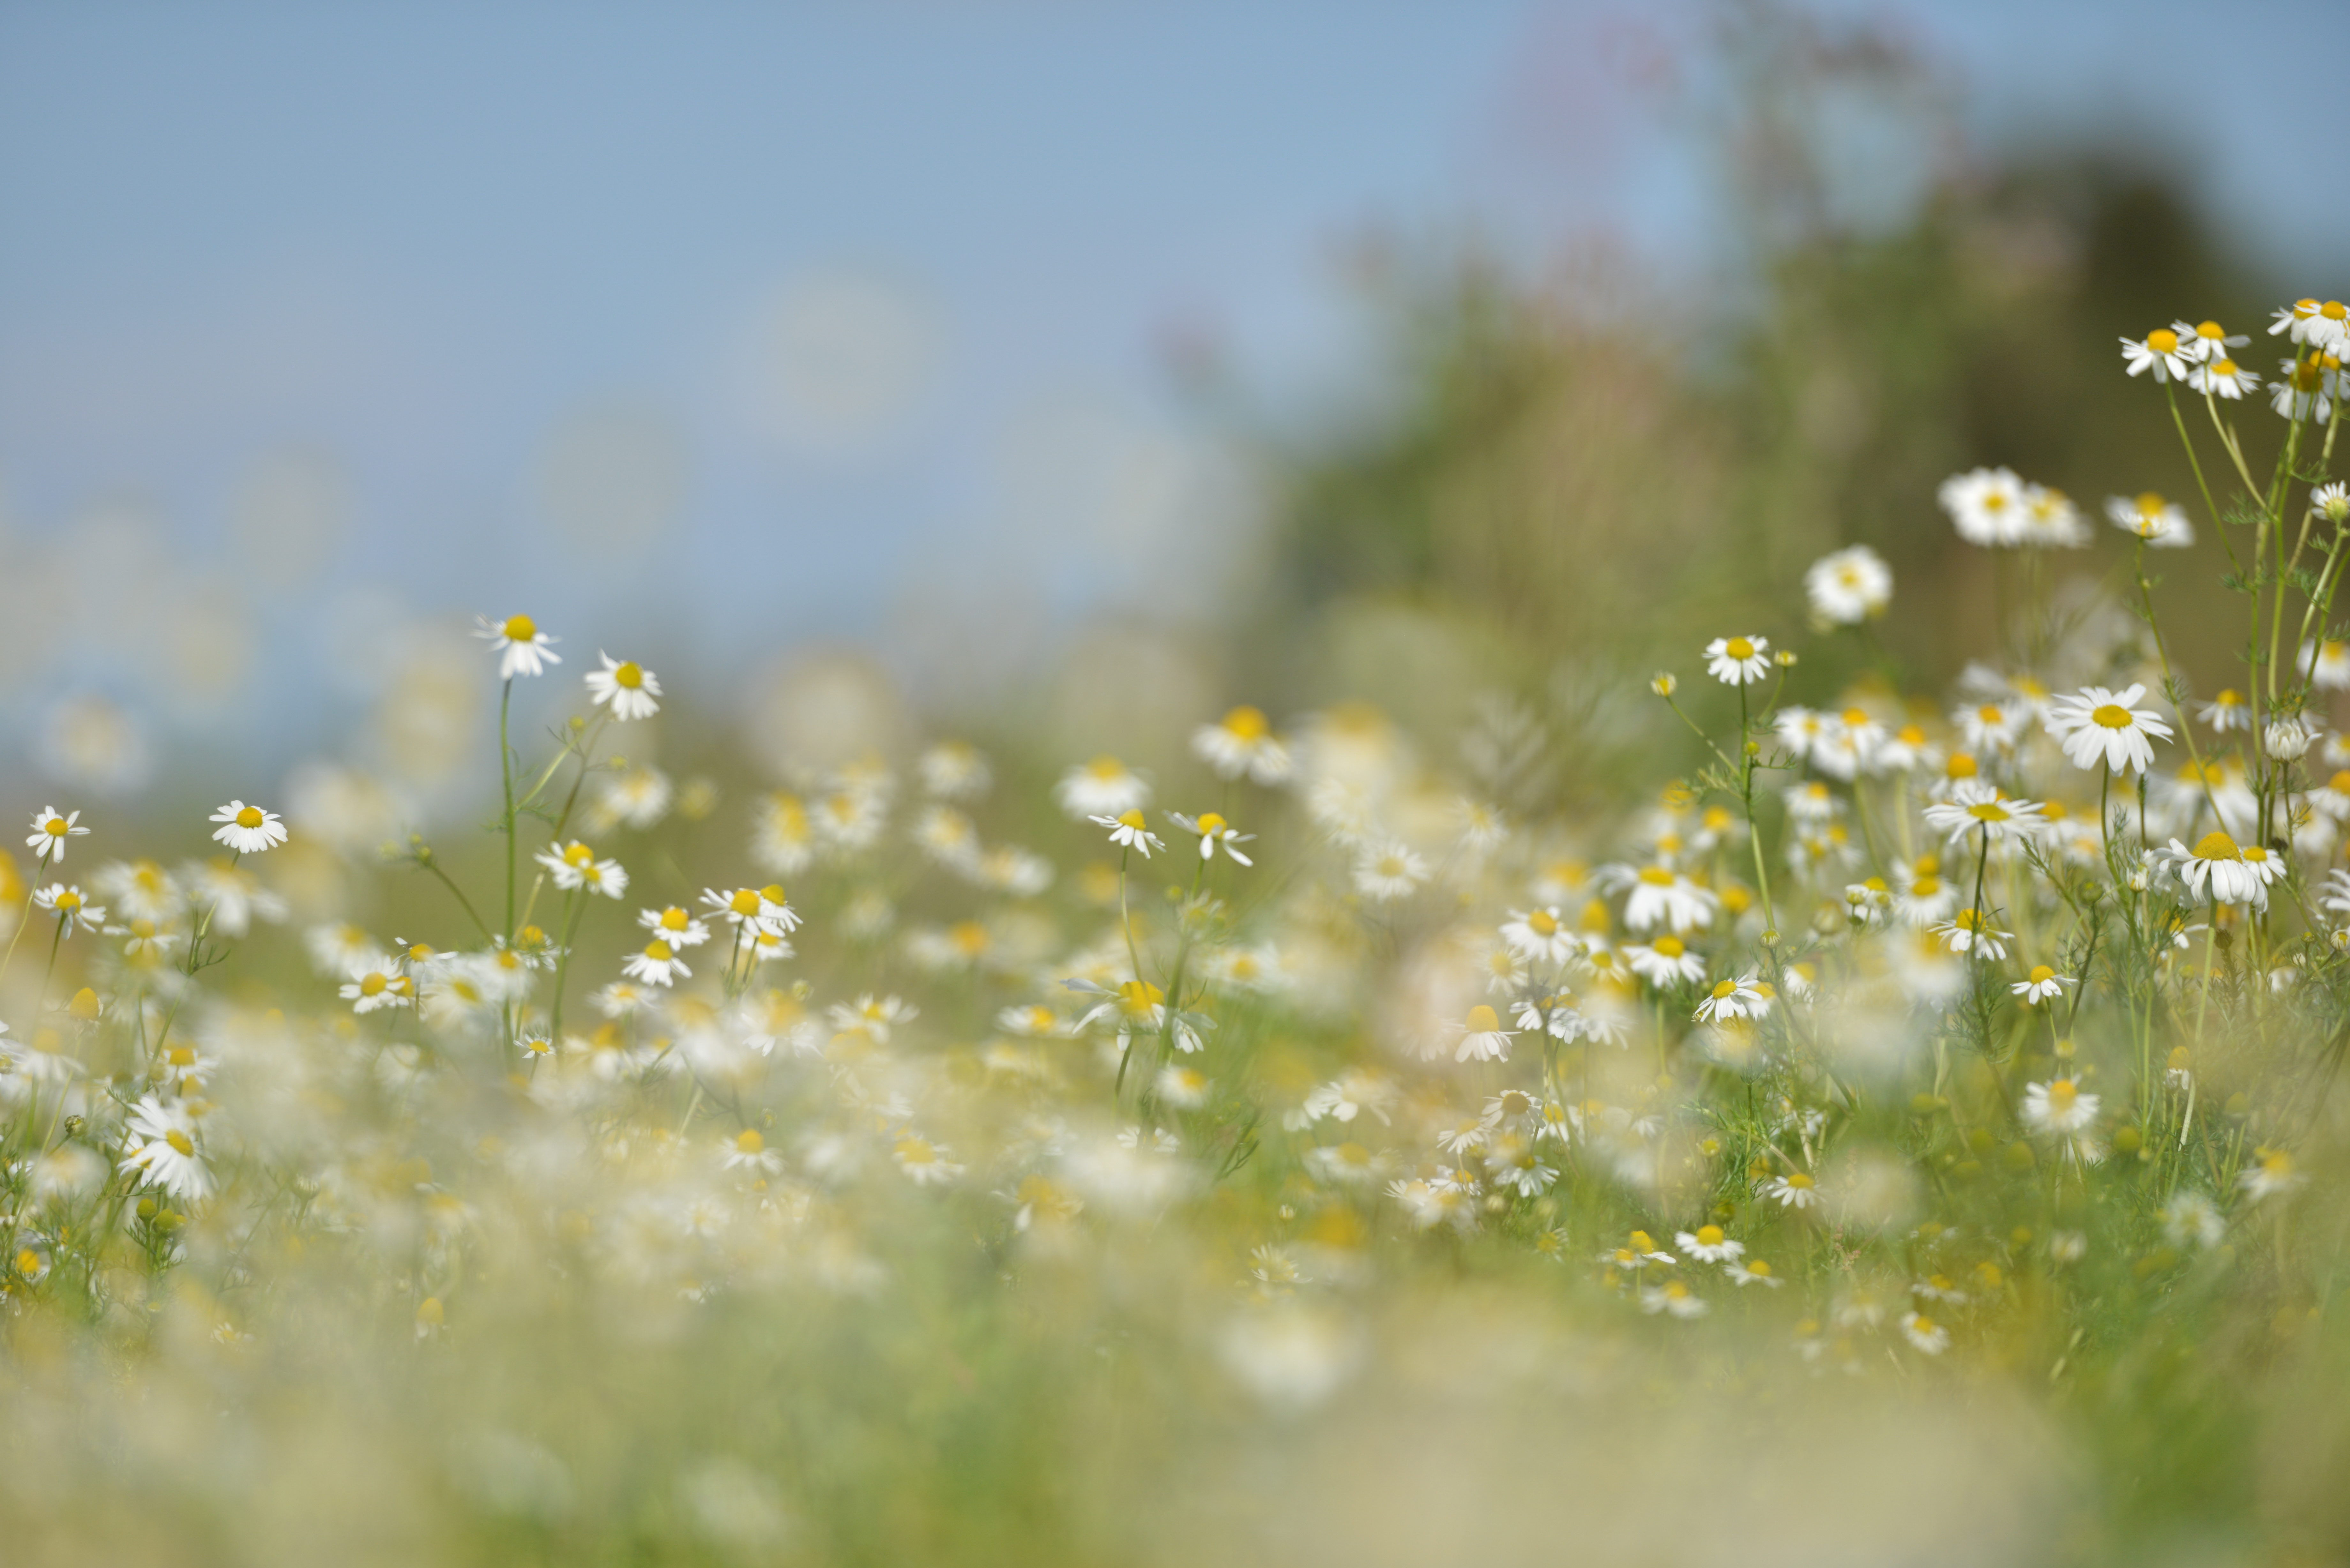
water, nature, grass, blossom, dew, plant, sky, field, lawn, photography, meadow, prairie, sunlight, morning, leaf, flower, floral, green, autumn, yellow, flora, wildflower, flowers, close up, grassland, daisies, moisture, macro photography, flower wallpaper, daisy family, grass family, plant stem